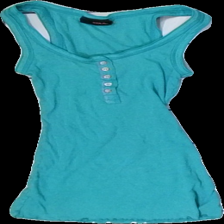
View: front
Type: Tank top
Category: Ladies
Brand: Not in the list
Brand text on label: Zoul
Colors: Turquoise
Material: 81% cotton, 19% polyester
Cut: Regular, Tight
Size: S
Season: All
Price range: 50-100
Recommended usage: Export
Comment: washed out